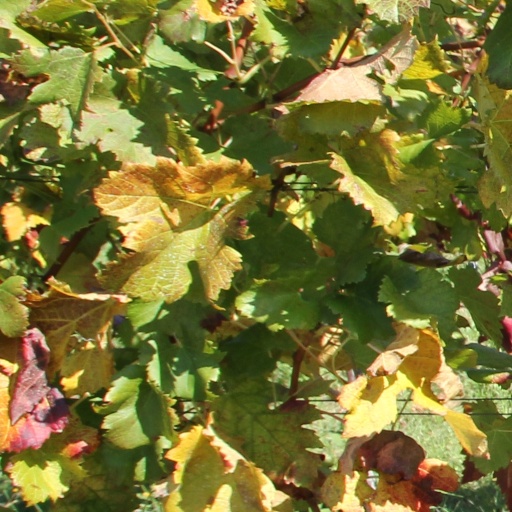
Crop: grape